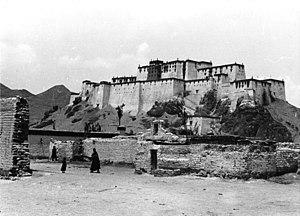
Le dzong de Shigatsé, aussi appelé dzong de Samdrubtsé, est une forteresse construit au XVIᵉ siècle sous le règne des rois de Tsang dans ce qui est alors la capitale du Tsang, Samdrubtsé. Il présente une similitude architecturale avec le Potala, mais il est de taille plus réduite et comprend des fortifications en forme de tourelles aux extrémités d'un palais rouge central. Totalement détruit au début des années 1960, il a depuis lors été reconstruit en béton.
L'expédition allemande au Tibet de 1938-1939, en allemand Deutschen Tibet-Expedition Ernst Schäfer est la première expédition allemande officielle à pénétrer au Tibet et atteindre Lhassa. Dirigée par le scientifique Ernst Schäfer, elle est placée sous le patronage du Reichsführer-SS Heinrich Himmler et l'égide nominale de l'Institut d'anthropologie raciale Ahnenerbe. Elle se déroule de mai 1938 à août 1939. Elle est composée, outre de Schäfer, de Edmund Geer, Ernst Krause, Karl Wienert et Bruno Beger.
Le dzong au Tibet servait de centre à la fois religieux, militaire, administratif et social au district qu'il commandait. Ces forts furent édifiés à différentes périodes des rois du Tibet, sous les dynasties Yarlung, Phagmodrupa, Rinpungpa et Tsangpa. Sous le règne du 5ᵉ dalaï-lama, on construisit également des dzongs, dont le célèbre palais du Potala.